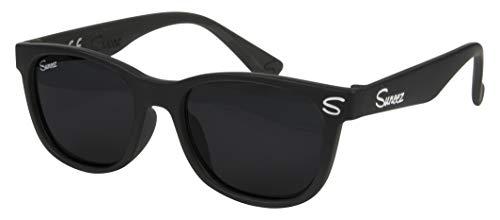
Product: Wicked Vision Suneez - Vila, Black
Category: Toys & Games | Sports & Outdoor Play | Toy Sports
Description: Black frontal frame with Black arms.
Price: $27.96
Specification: ProductDimensions:5.1x1.2x1.6inches|ItemWeight:4.8ounces|ShippingWeight:4.8ounces(Viewshippingratesandpolicies)|ASIN:B07GL7DJS6|Itemmodelnumber:SUN-VL|Manufacturerrecommendedage:5-12years